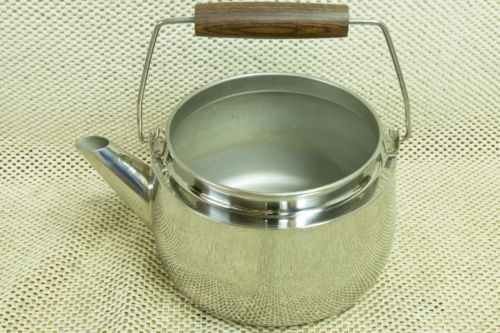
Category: kettle